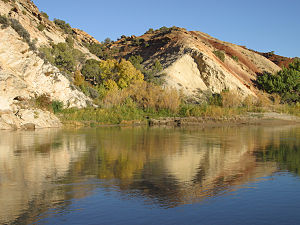
Green (Utah)
Green River ved Split Mountain Campground i Dinosaur National Monument.
Green er en nordlig biflod til Colorado River. Den er 1.175 km lang og ligger i det vestlige USA. Afvandingsområdet dækker dele af staterne Wyoming, Utah og Colorado.